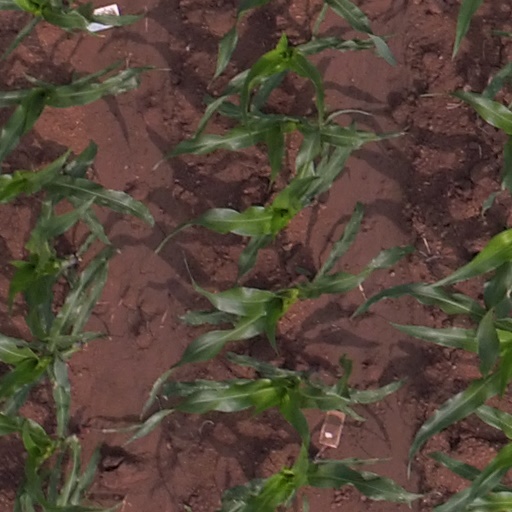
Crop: maize; corn